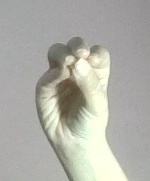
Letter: ha